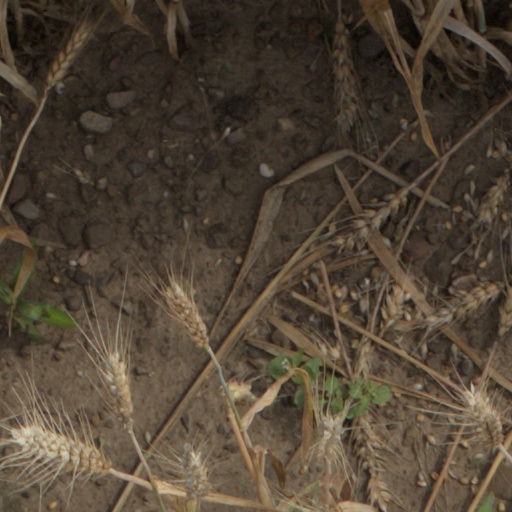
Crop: wheat